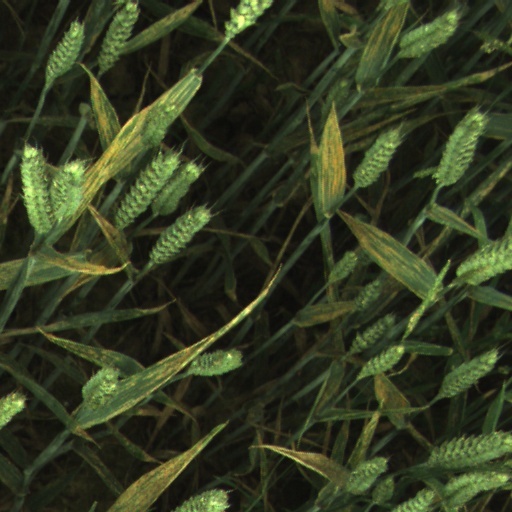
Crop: wheat